Cannibal! The Musical

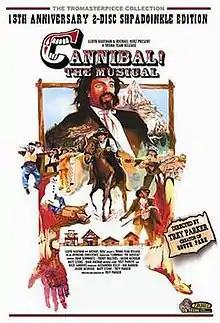
13th-anniversary DVD cover

Cannibal! The Musical (originally known as Alferd Packer: The Musical) is a 1993 American musical Western black comedy film directed, written, produced, co-scored by and starring Trey Parker in his directorial debut while studying at the University of Colorado at Boulder, before reaching fame with "South Park" alongside his friend Matt Stone who also stars in and produced the film. It is loosely based on the true story of Alfred "Alferd" Packer and the sordid details of the trip from Utah to Colorado that left his five fellow travelers dead and partially eaten. Trey Parker (credited as Juan Schwartz) stars as Alferd Packer, with frequent collaborators Stone, Dian Bachar, and others playing the supporting roles.